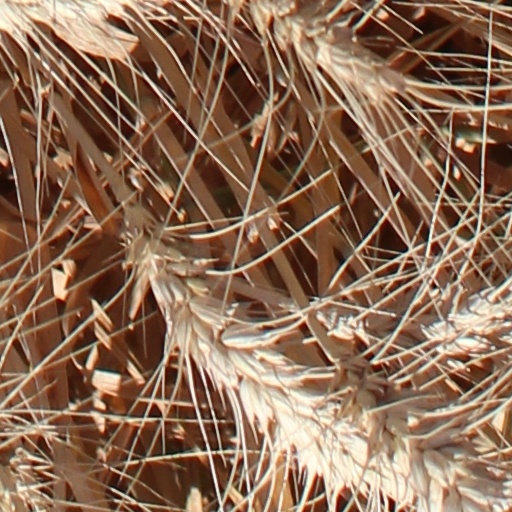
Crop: wheat